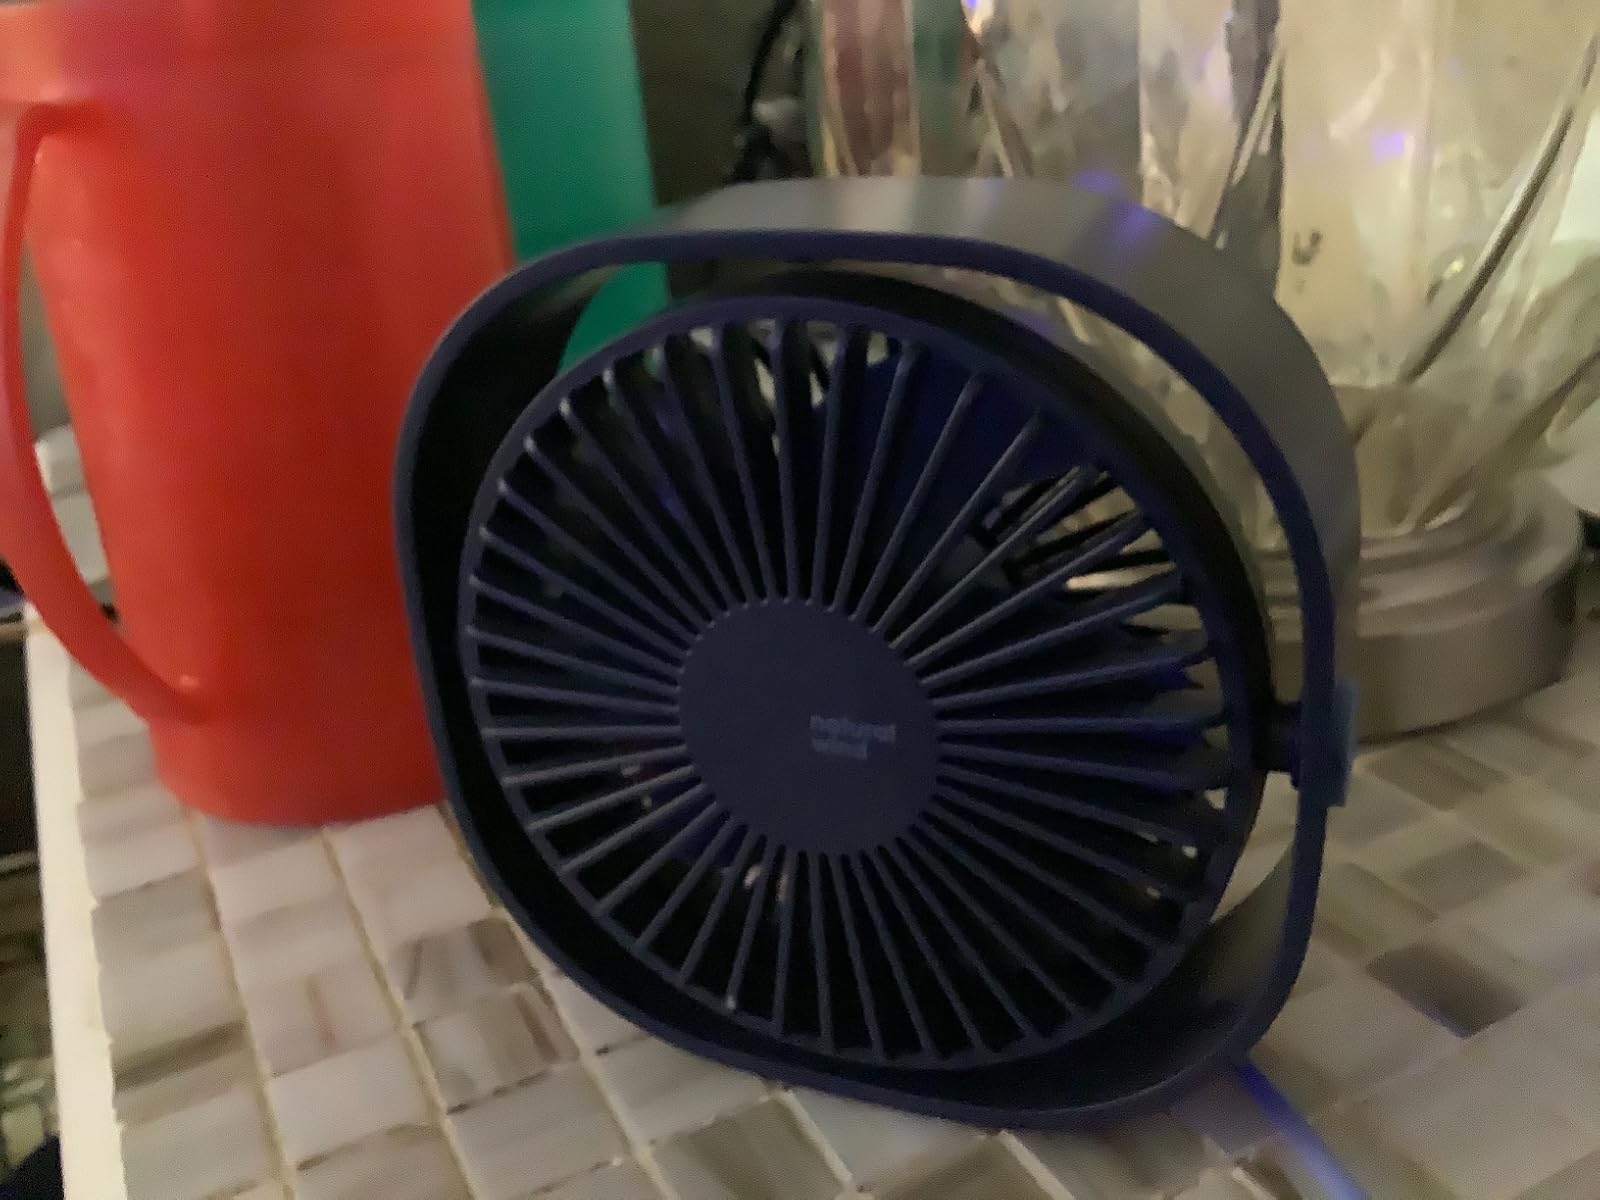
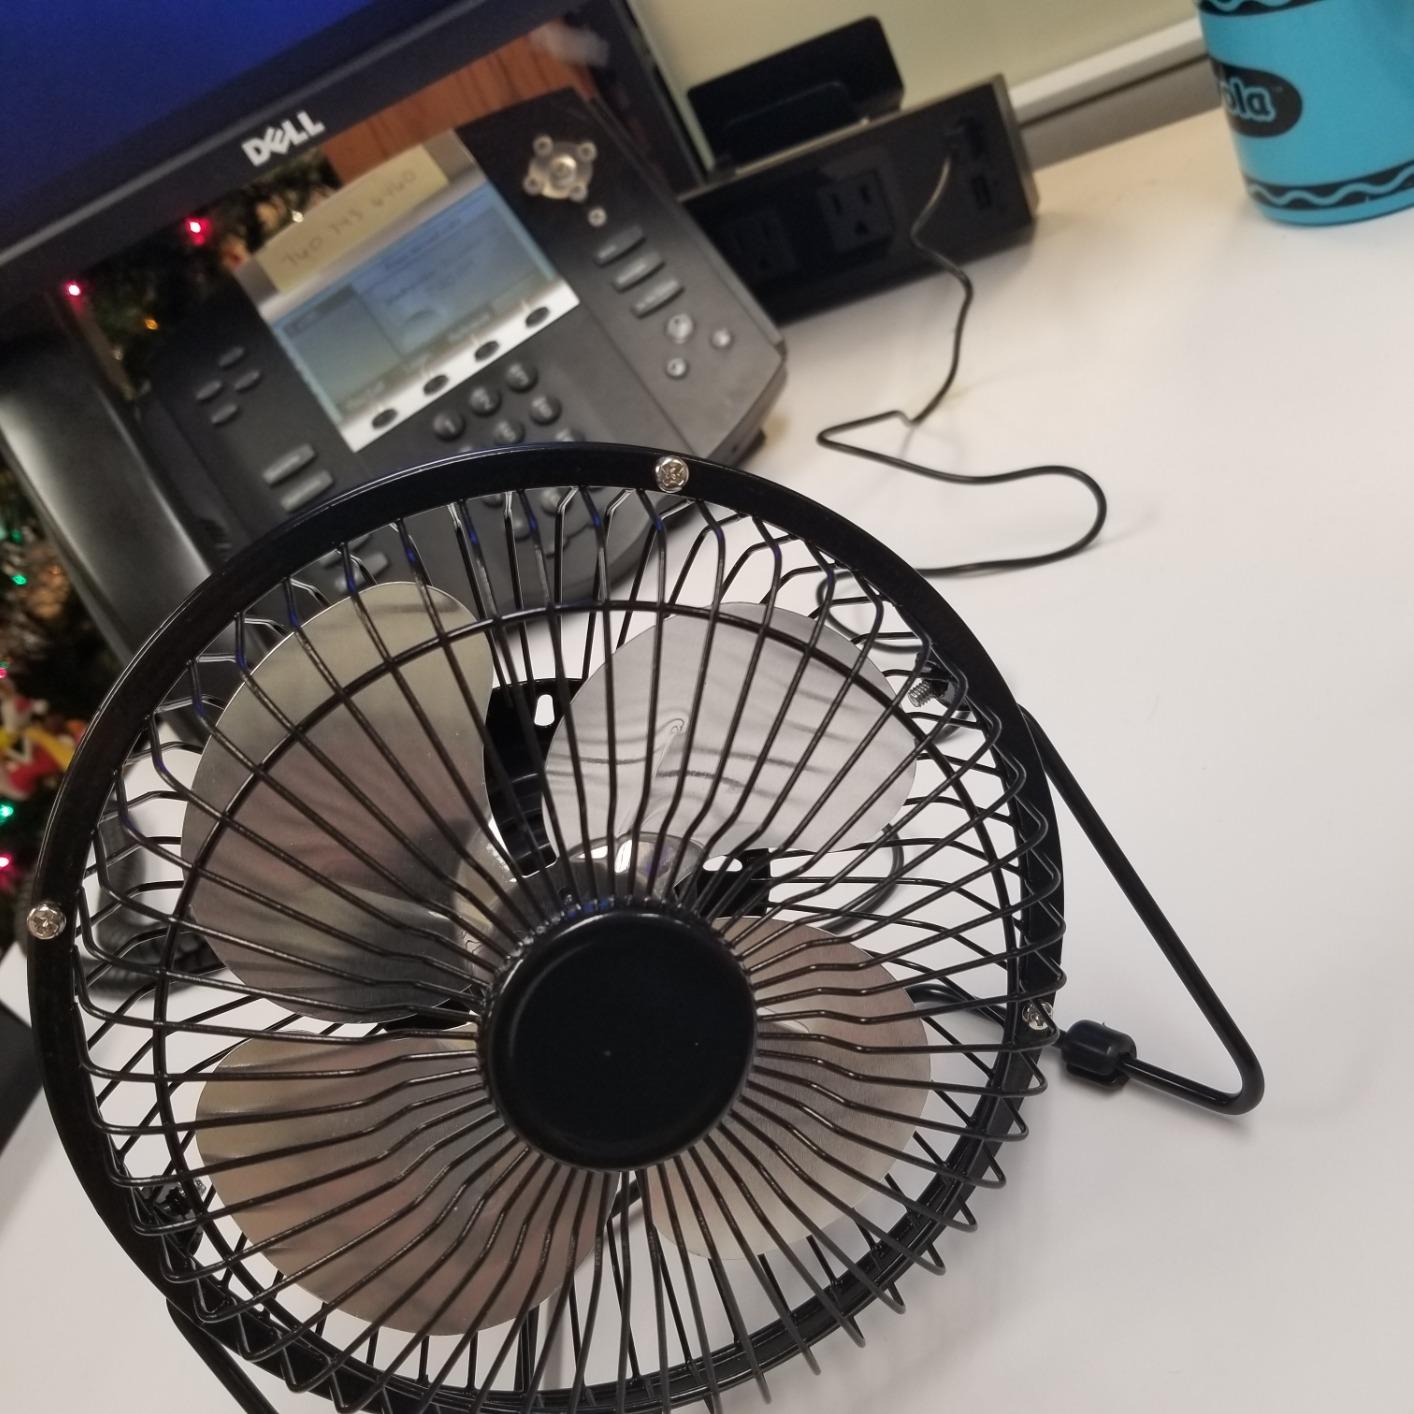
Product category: fan
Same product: no